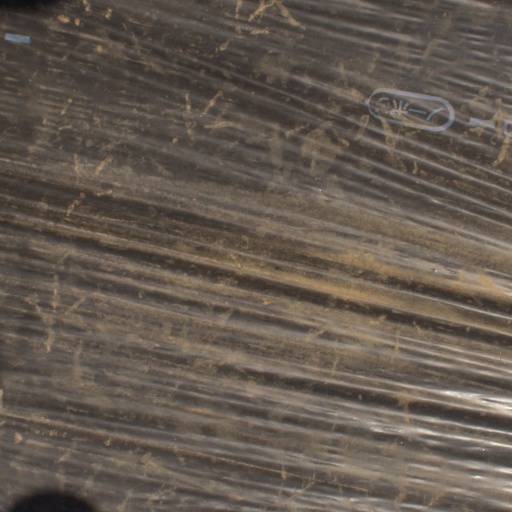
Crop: Jerusalem artichoke